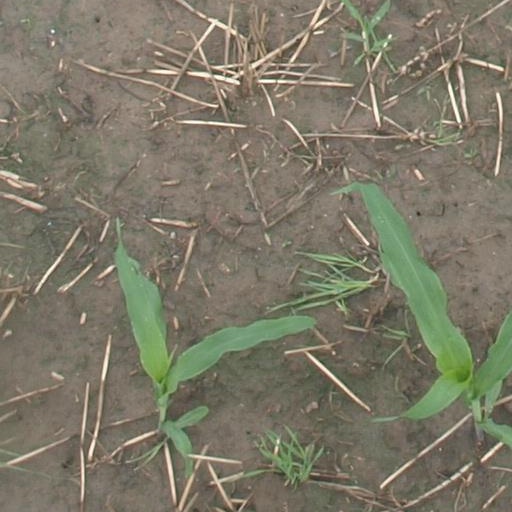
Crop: maize; corn